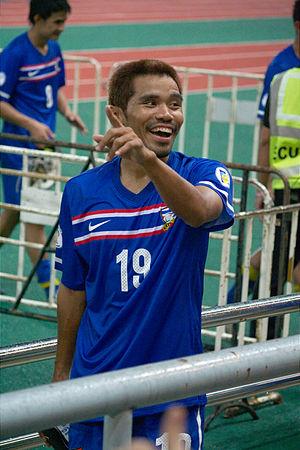
Suree Sukha ou สุรีย์ สุขะ en thaï, né le 27 juillet 1982 à Sakon Nakhon, est un footballeur thaïlandais. Il est le frère jumeau de Surat Sukha, qui est aussi un footballeur professionnel.